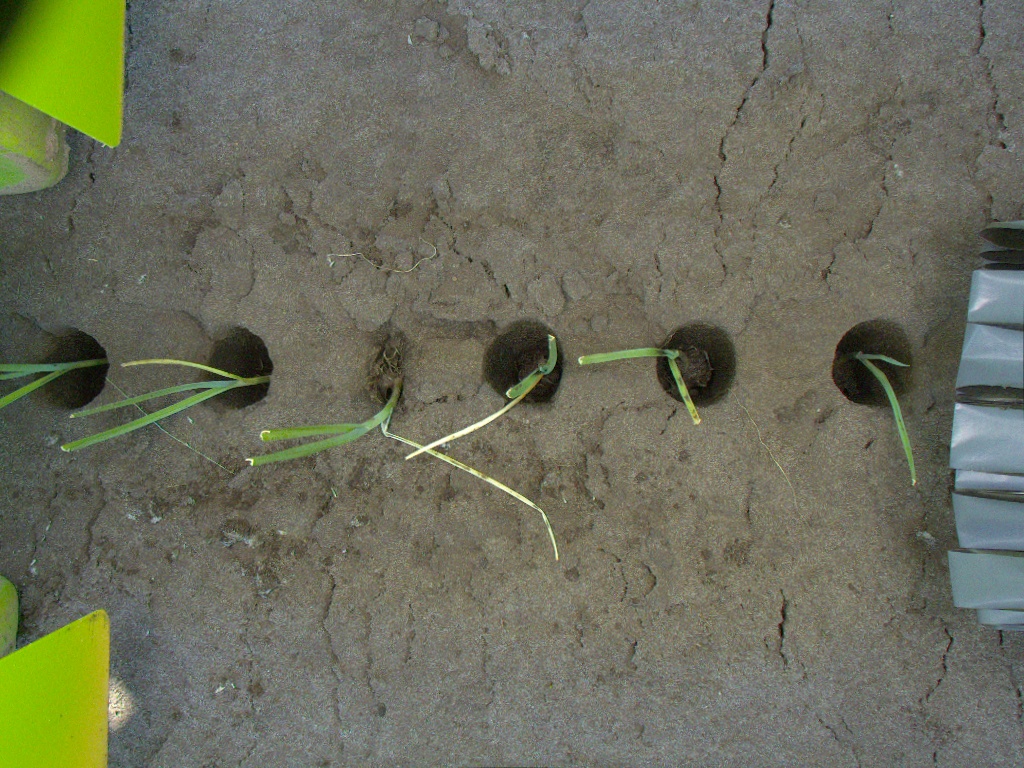
Crop: leek
Objects: stem_leek, stem_leek, stem_leek, stem_leek, stem_leek, stem_leek, leek, leek, leek, leek, leek, leek